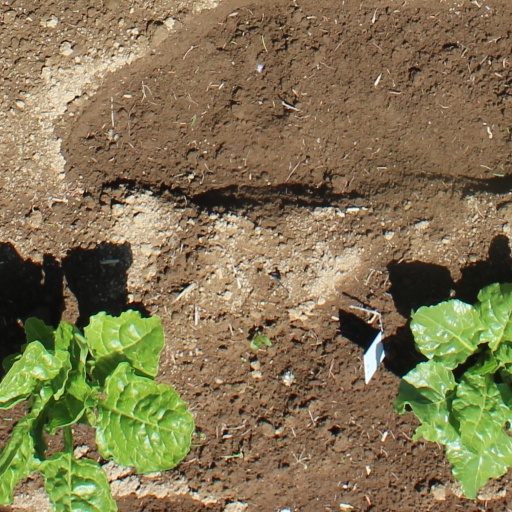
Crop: sugar beet